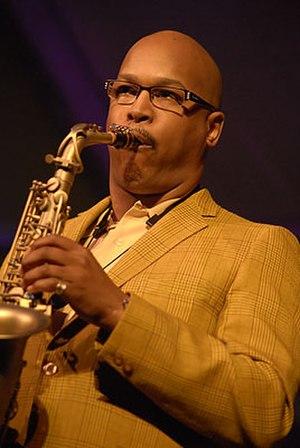
Greg Osby est un saxophoniste américain de jazz né le 3 août 1960 à Saint-Louis.